Aston Villa F.C.

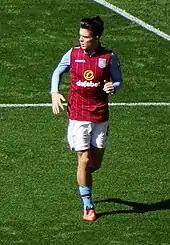
In 2021, Aston Villa sold Jack Grealish to Manchester City for a British record £100 million.

Following a 14th-place finish in the Second Division, Crowe was replaced in August 1974 by Ron Saunders. He was a fitness fanatic, whose brand of no-nonsense man-management proved effective, with the club winning the League Cup the following season and, by the end of season 1974–75, he had taken Aston Villa back into the First Division and into Europe. One player who had been a mainstay of the Villa team throughout the rollercoaster of relegations and subsequent revival was fan-favourite Charlie Aitkin, who made 659 appearances at left back for the club between 1959 and 1976, making him Villa's all-time record appearance holder.